Linked timestamping

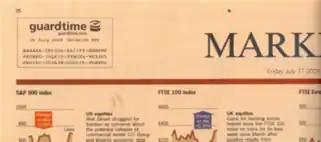
Example newspaper publication of hash-linked time-stamping service

Linked timestamping is inherently more secure than the usual, public-key signature based time-stamping. All consequential time-stamps "seal" previously issued ones - hash chain (or other authenticated dictionary in use) could be built only in one way; modifying issued time-stamps is nearly as hard as finding a preimage for the used cryptographic hash function. Continuity of operation is observable by users; periodic publications in widely witnessed media provide extra transparency.